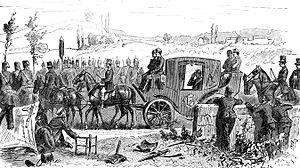
Charles-Louis-Napoléon Bonaparte, dit Louis-Napoléon Bonaparte, né le 20 avril 1808 à Paris et mort le 9 janvier 1873 à Chislehurst, est un monarque et un homme d'État français. Il est à la fois l'unique président de la Deuxième République, le premier chef d'État français élu au suffrage universel masculin, le 10 décembre 1848, le premier président de la République française, et après la proclamation de l'Empire le 2 décembre 1852, le dernier monarque du pays sous le nom de Napoléon III, empereur des Français.